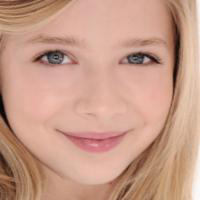
Age group: age 11-20